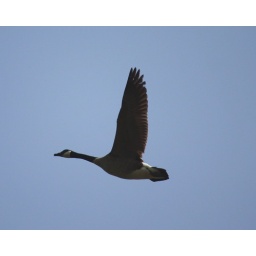
He lives in a lake down the road from here.